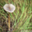
Label: mushroom